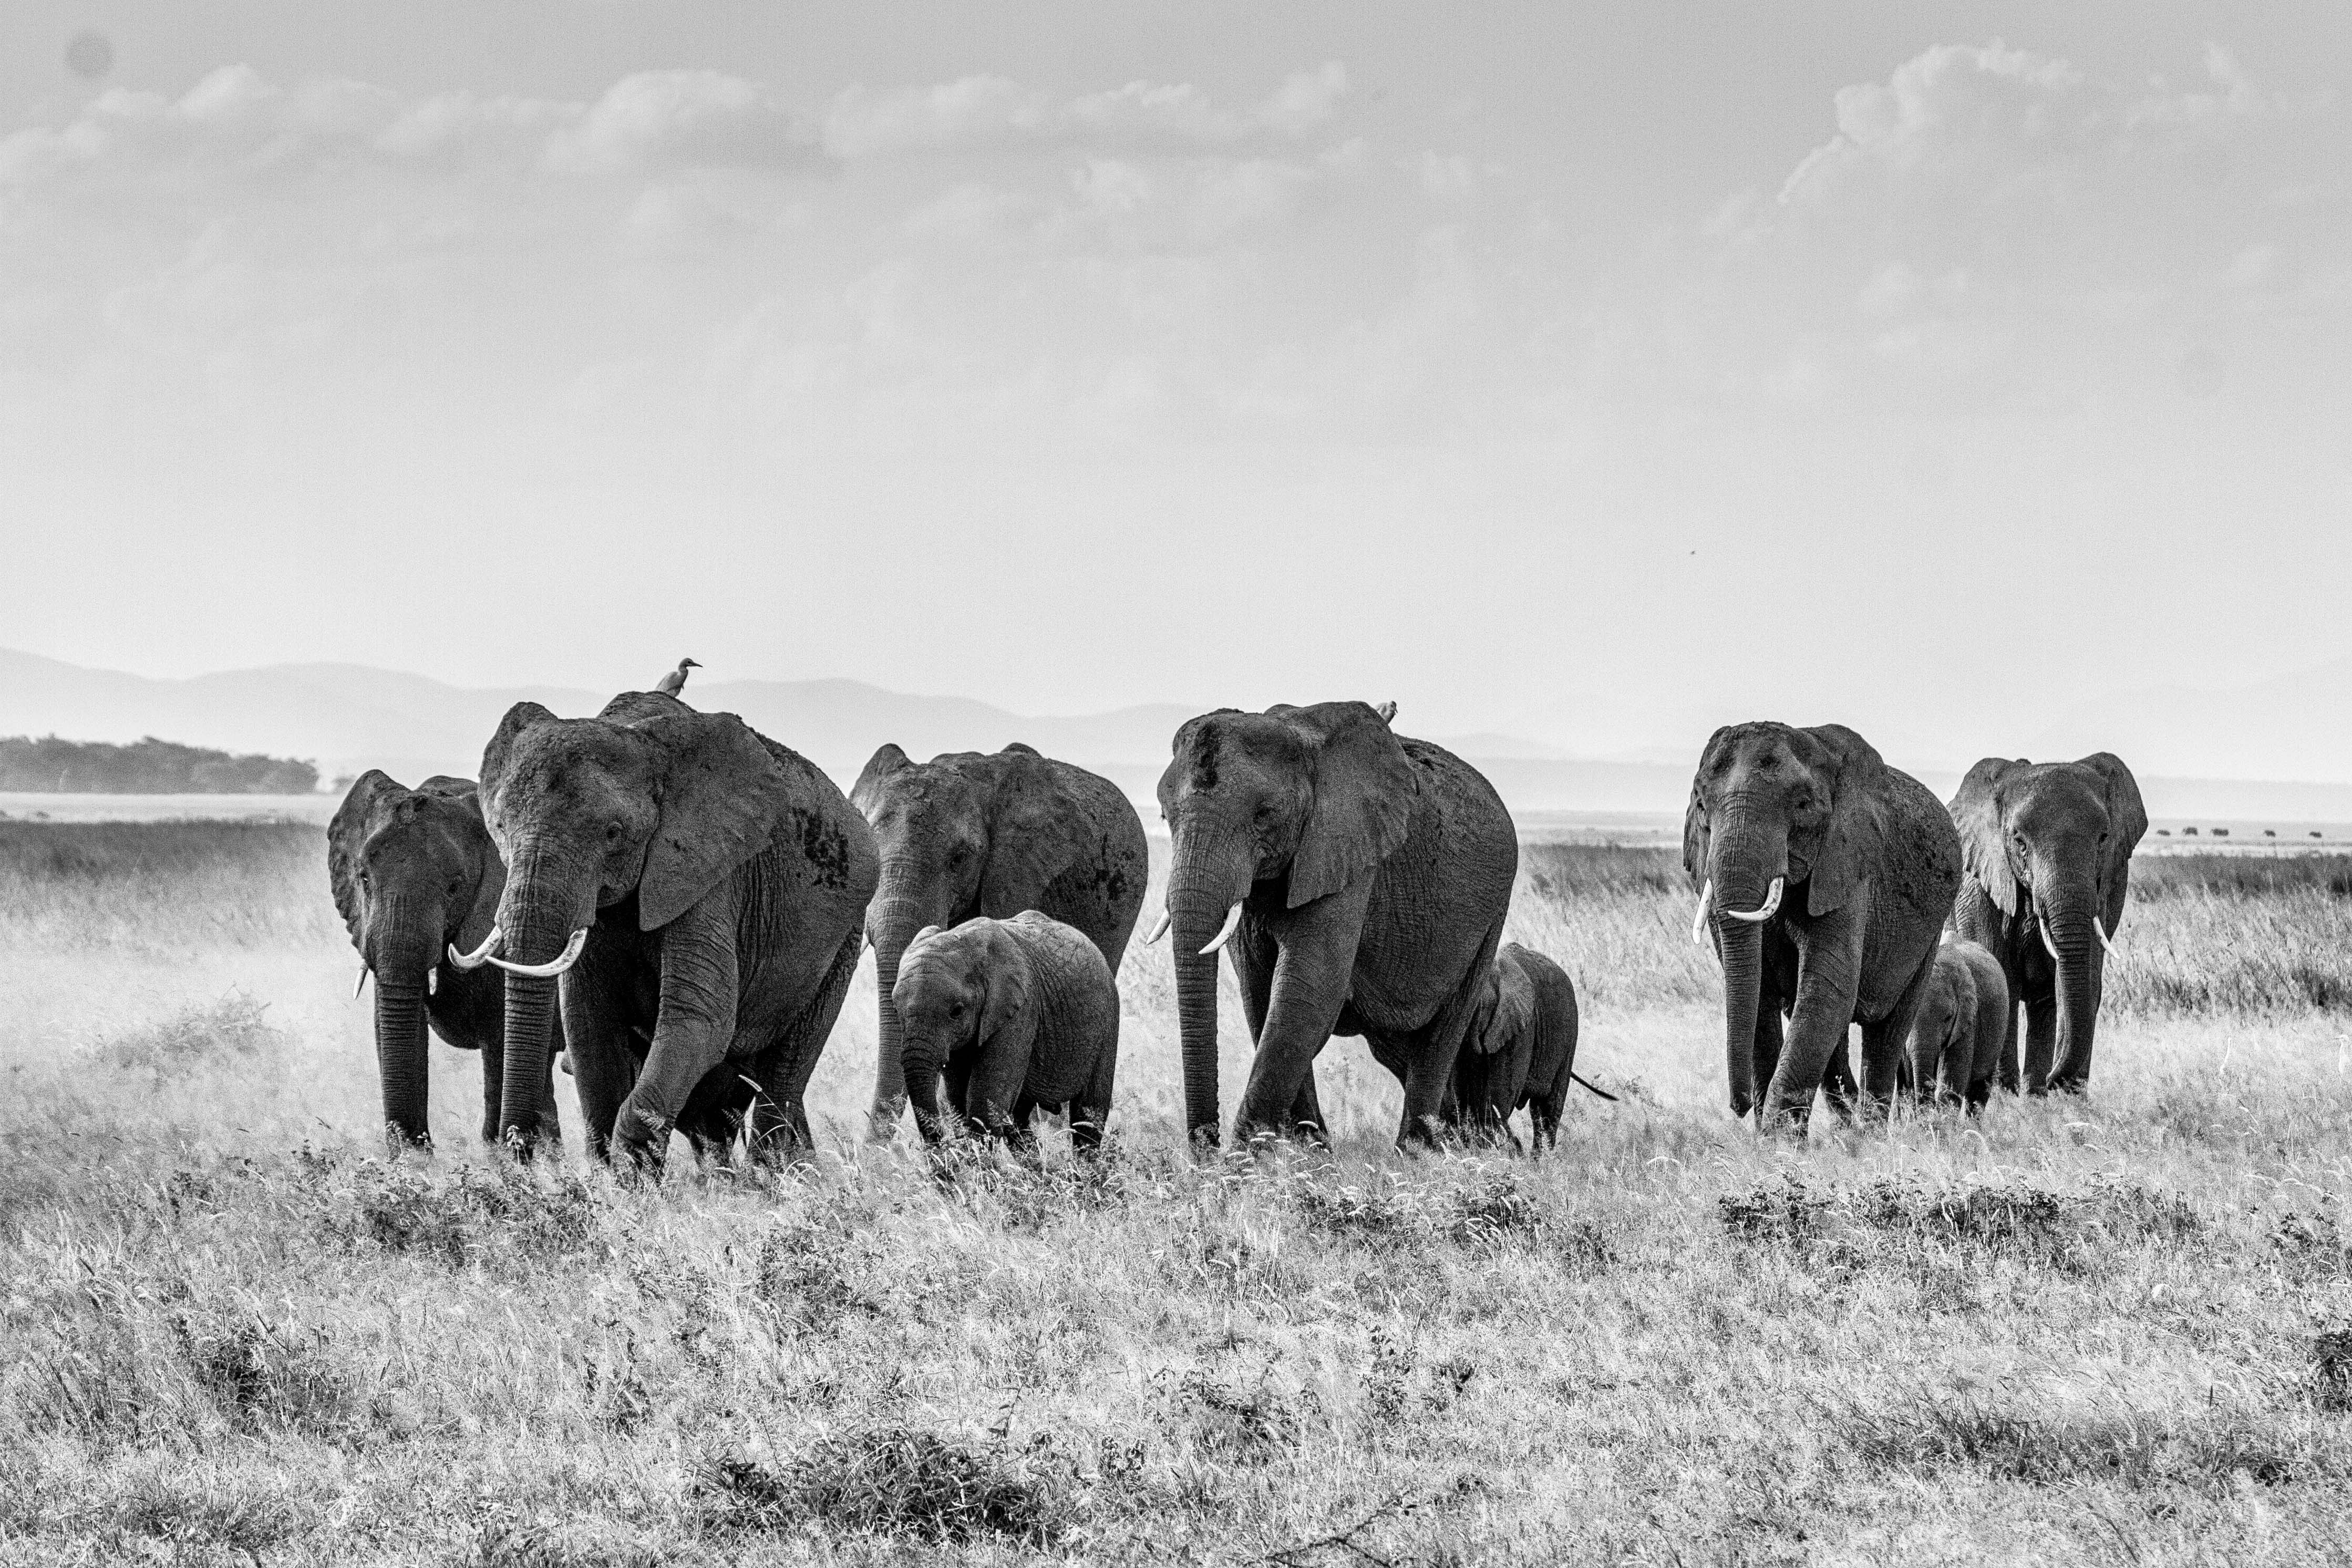
nature, black and white, adventure, animal, wildlife, herd, grazing, africa, mammal, monochrome, fauna, savanna, plain, elephant, grassland, animals, mammals, safari, animal portrait, herd of elephants, kenya, african bush elephant, big five, proboscidea, indian elephant, african elephant, monochrome photography, east africa, cattle like mammal, elephants and mammoths